Arrábida Natural Park

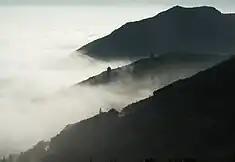
The mountainous southern coast, susceptible to morning fog due to moisture coming from the Atlantic Ocean

The hydrology of the park is divided into two great basins: one to the northwest and north, and another to the south and east. Although the main waterways are in the east, between Setúbal, Palmela and the Picheleiros Valley, the ravine of Ajuda is the highest flowing waterway, and results from the confluence of the Ribeiras de Alcube e do Picheleiro, Ribeiras do Almelão and Ribeiras de Pomarinho. This basin includes the valleys of Picheleiro, Alcube and Ajuda, and the western and southern flanks of the Serra de São Luís, as well as the western flanks of the Nico and Viso, in addition to the Ribeira de Melra, Ribeira do Vale de Cavalo and Ribeira de Mareta. Other waterways, such as the Ribeira da Corva, tributary of the Ribeira de Livramento, or the Ribeira do Calhariz, tributary of the Rio Coina, obtain their maximum flow outside the park. Of all these waterways within the park, only the Ribeira da Ajuda maintains its flow throughout the year.